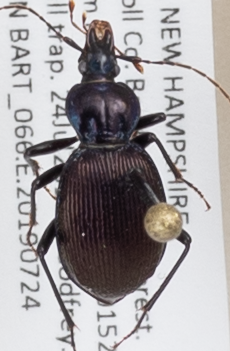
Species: Sphaeroderus canadensis canadensis
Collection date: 2019-07-24
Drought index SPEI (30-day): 0.54
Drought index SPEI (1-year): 1.13
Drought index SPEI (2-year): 0.8